Château de Lalinde

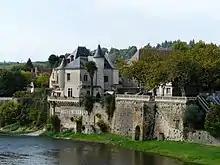
Château de Lalinde, October 2010

The Château de Lalinde is a château, developed from a 13th-century castle, in the "commune" of Lalinde in the Dordogne "département" of France. It is known locally as "le château de la Bastide".